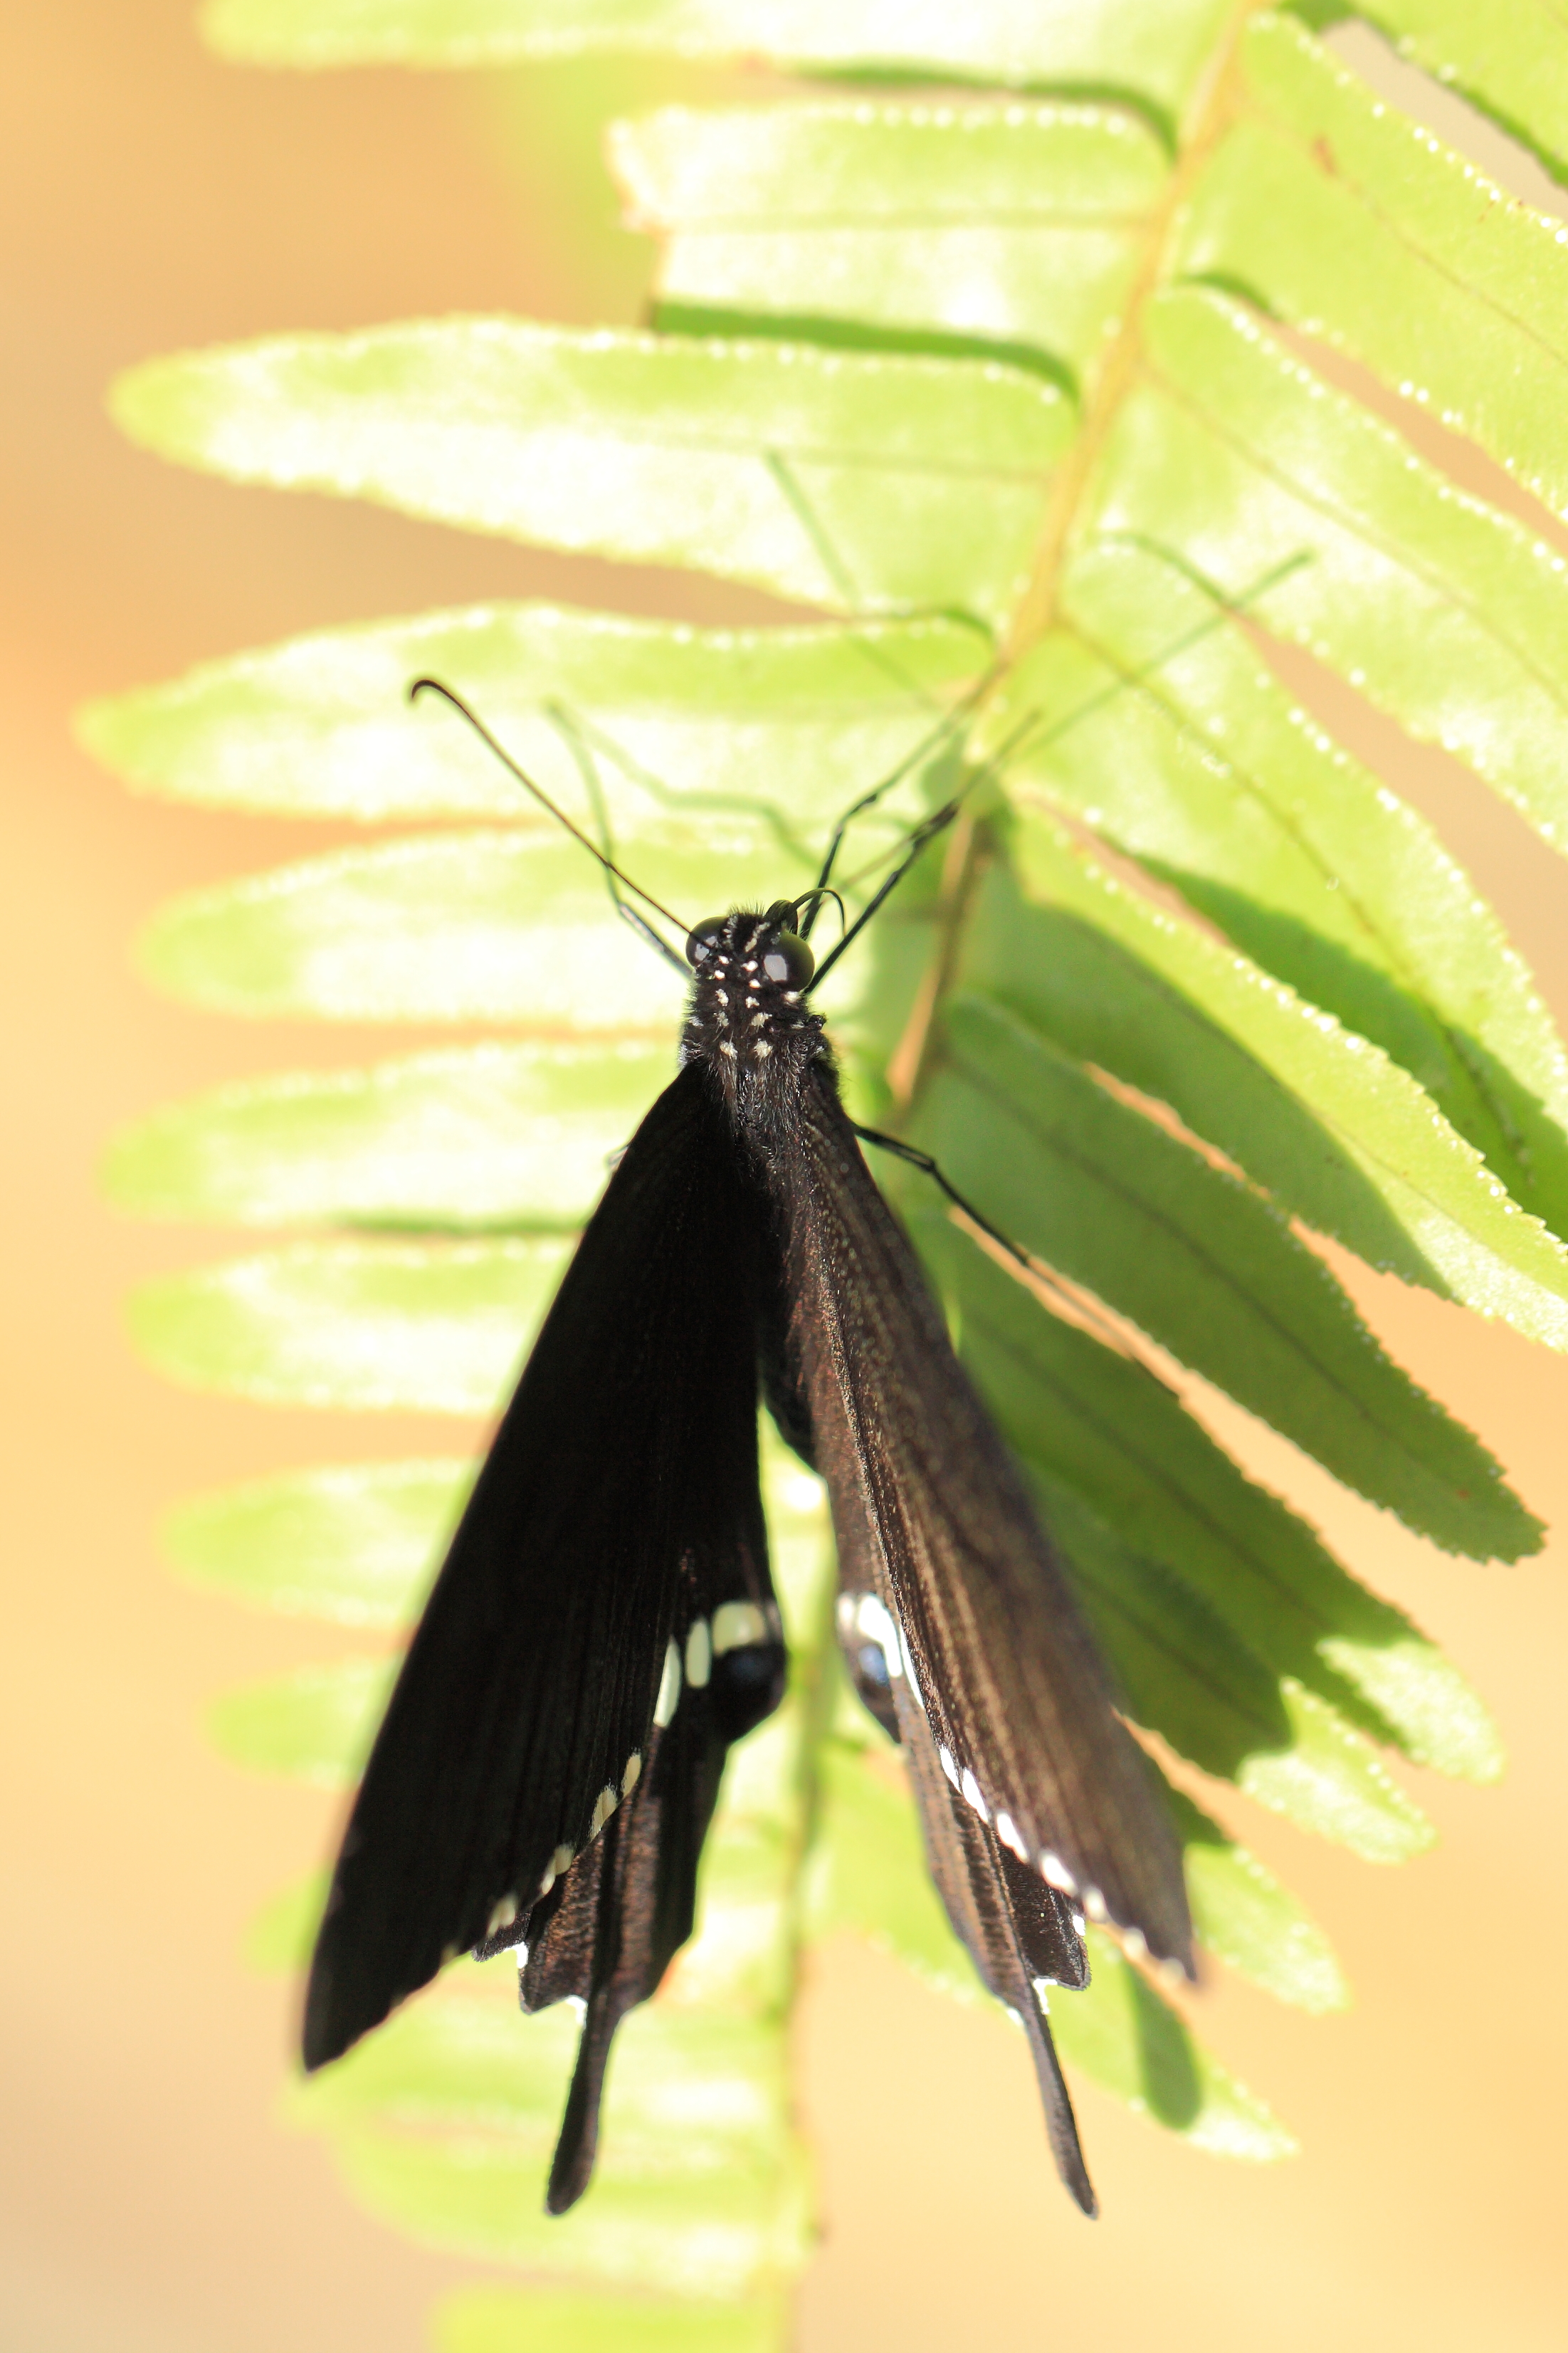
wing, leaf, flower, green, high, insect, macro, moth, butterfly, fauna, invertebrate, close up, cool image, 5d, hires, markii, hi, res, resolution, gunmaken, kiryushi, papilio, commonmormon, polytes, macro photography, arthropod, pollinator, moths and butterflies